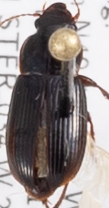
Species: Harpalus desertus
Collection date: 2018-04-19
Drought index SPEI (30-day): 0.748
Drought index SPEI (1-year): -0.32
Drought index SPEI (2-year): -0.24